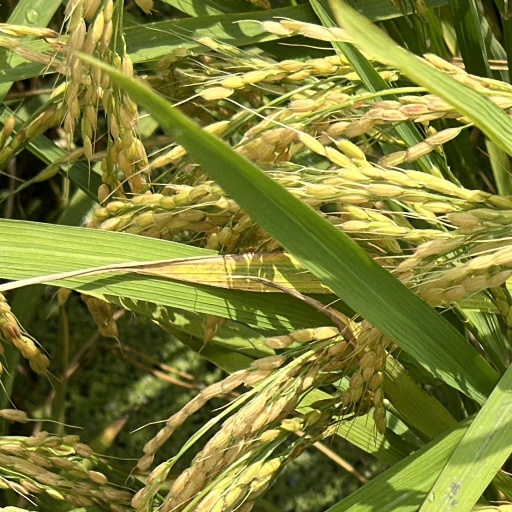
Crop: rice